Red Ribbon Army

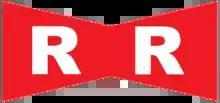

The is a fictional antagonistic faction featured in Akira Toriyama's "Dragon Ball" anime and manga series. The many operatives of the Red Ribbon Army, led by , serve as opponents for series protagonist Goku during his second quest for the Dragon Balls. In the aftermath of the Red Ribbon Army's defeat by Goku, a surviving member known as Doctor Gero continues the group's legacy and creates a series of powerful artificial humanoids known as Androids as part of his vendetta against Goku.